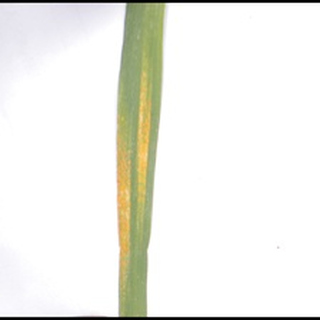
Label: wheat_black_rust